House of Wittelsbach

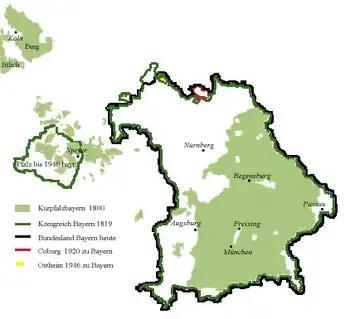
The Electorate of Bavaria including the Electorate of Palatinate (light green, in the old borders around 1800); the new Kingdom of Bavaria (1816, dark green line, with slightly shifted and rounded Palatinate territory and after the loss of the areas of the Duchy of Berg further north on the Rhine, but expanded to include previously ecclesiastical territories, i.e. Franconia and areas of Swabia, as well as small areas on the border with Austria in the south); and today's state of Bavaria (black line border).

The Congress of Vienna 1814−15 led to the establishment of significant territorial gains for the Kingdom of Bavaria. Although the Duchy of Berg remained lost, almost all of Franconia, previously ruled by a number of Prince-bishops, as well as parts of Swabia, which had belonged to various mediatised secular and ecclesiastic princes, came under Bavarian rule. In both areas a number of formerly free imperial cities were also integrated into the kingdom. The previously heavily fragmented Palatinate territory was rounded off and partially moved. Smaller, mostly ecclesiastical territories on the southern border with Austria were also added. In this way, the border of Bavaria, which largely still exists today, was redefined and the state grew by more than a third in size.